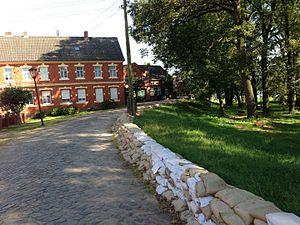
Cumlosen est une commune allemande de l'arrondissement de Prignitz, Land de Brandebourg.